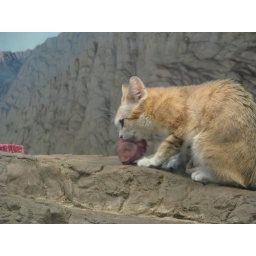
The sand cat kittens were pretty active and once they found the meat pucks they were all over the place.